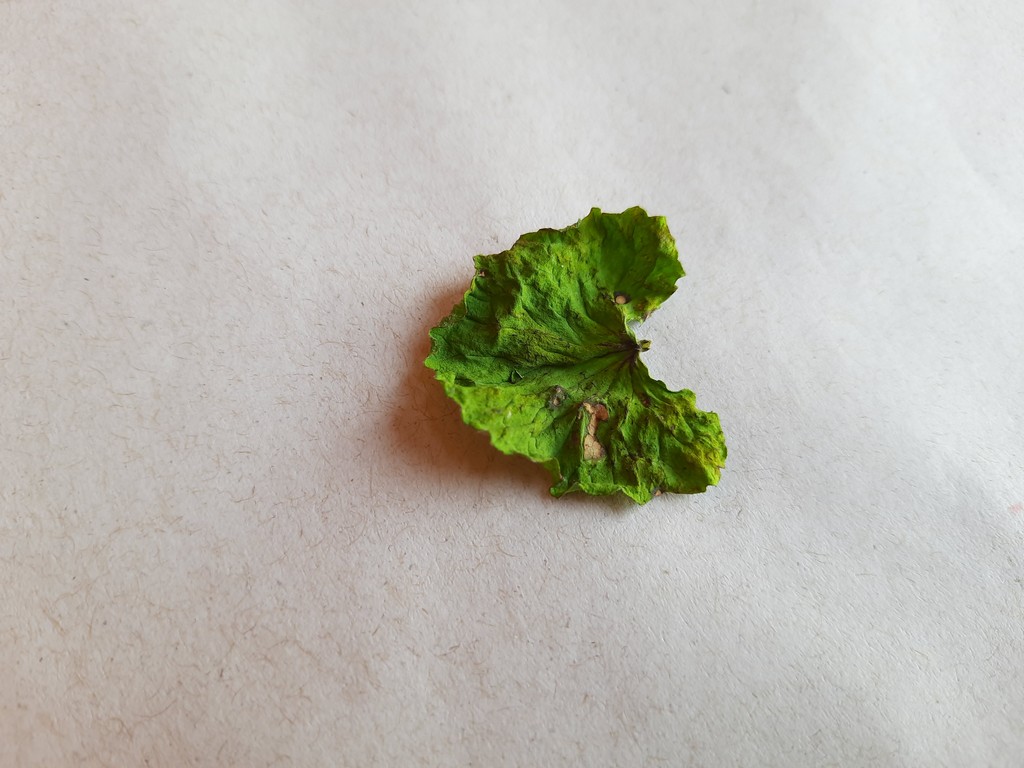
Label: Dried